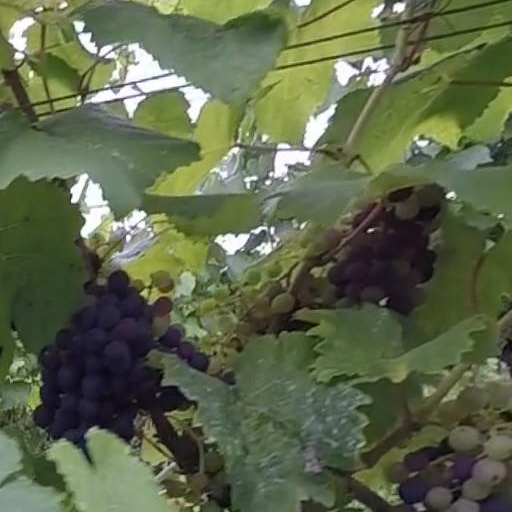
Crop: grape